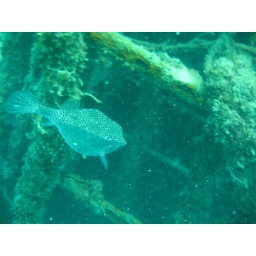
The starry box fish has 4 right angles in its body. Never seen anything like it.